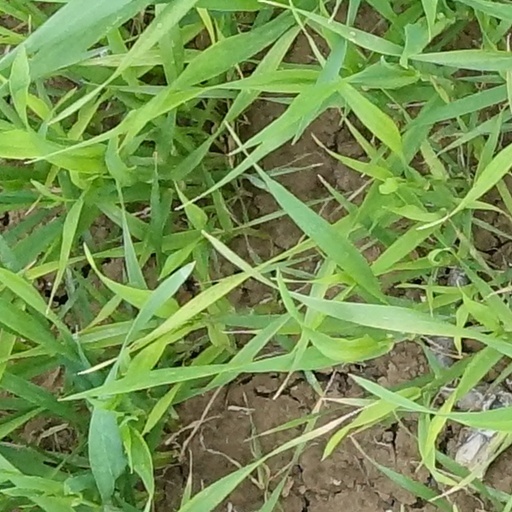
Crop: wheat